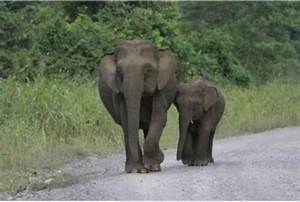
Label: elefante